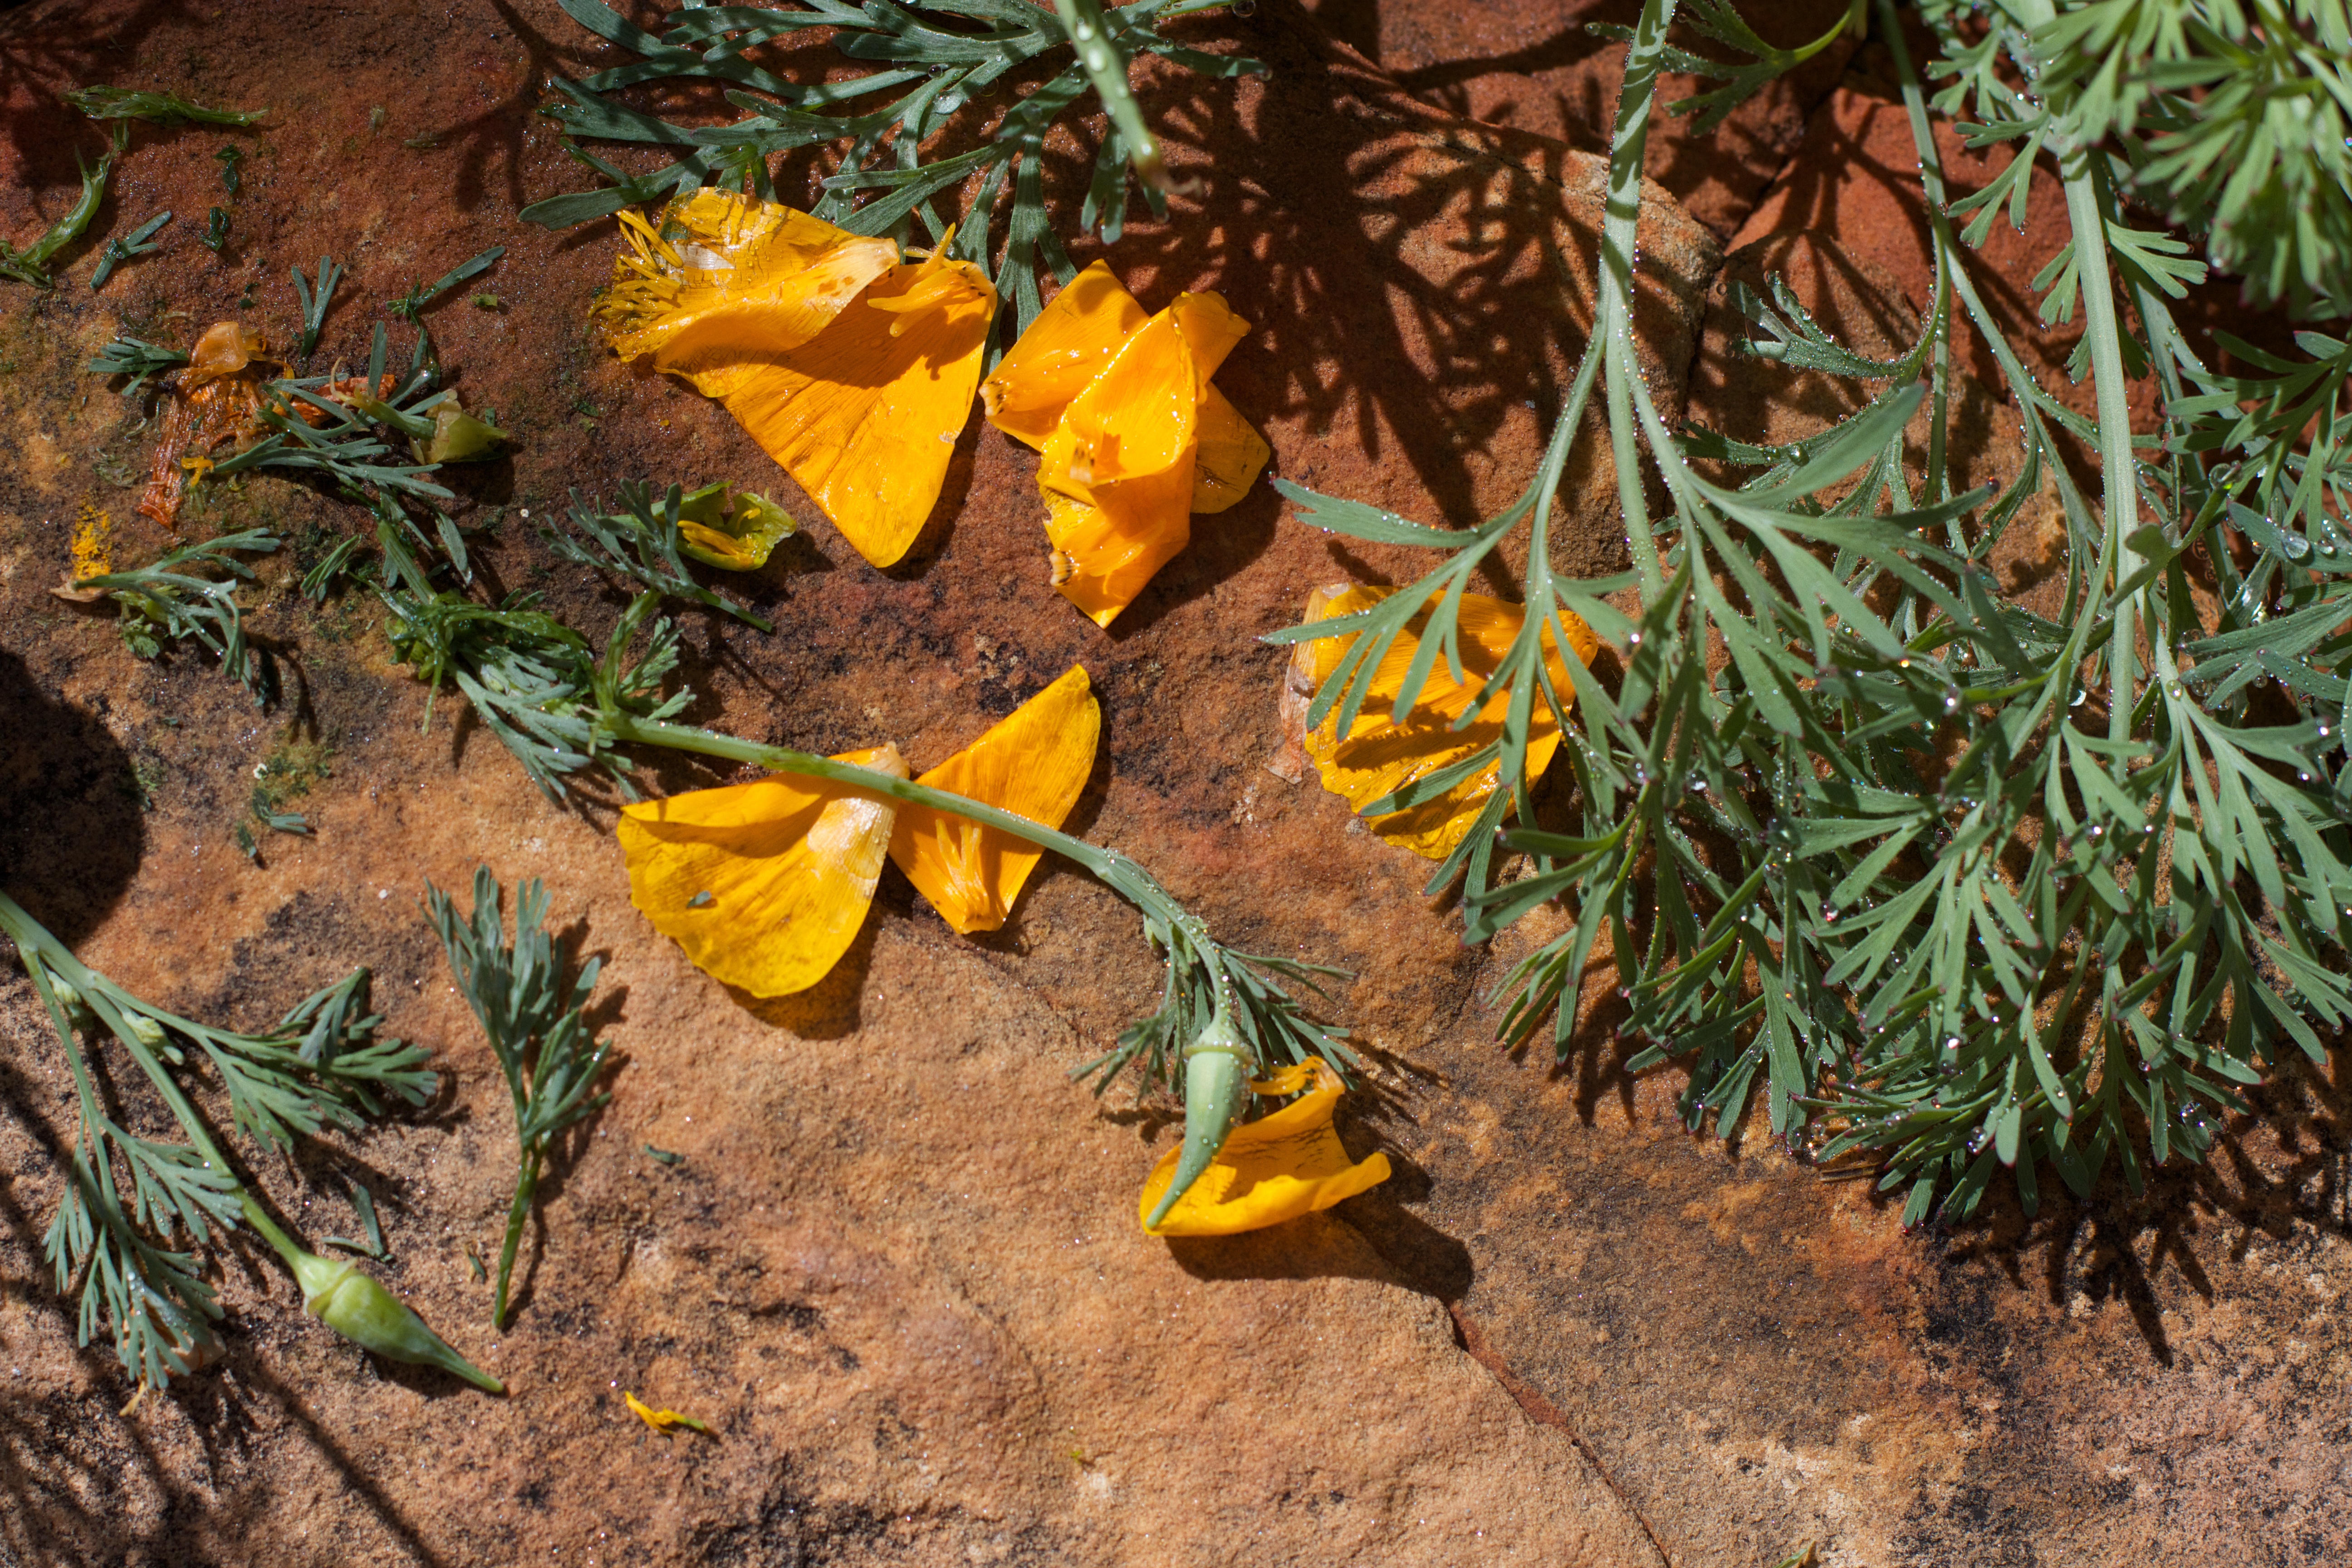
tree, branch, plant, leaf, flower, autumn, soil, botany, yellow, flora, season, woodland, ecosystem, woody plant, land plant